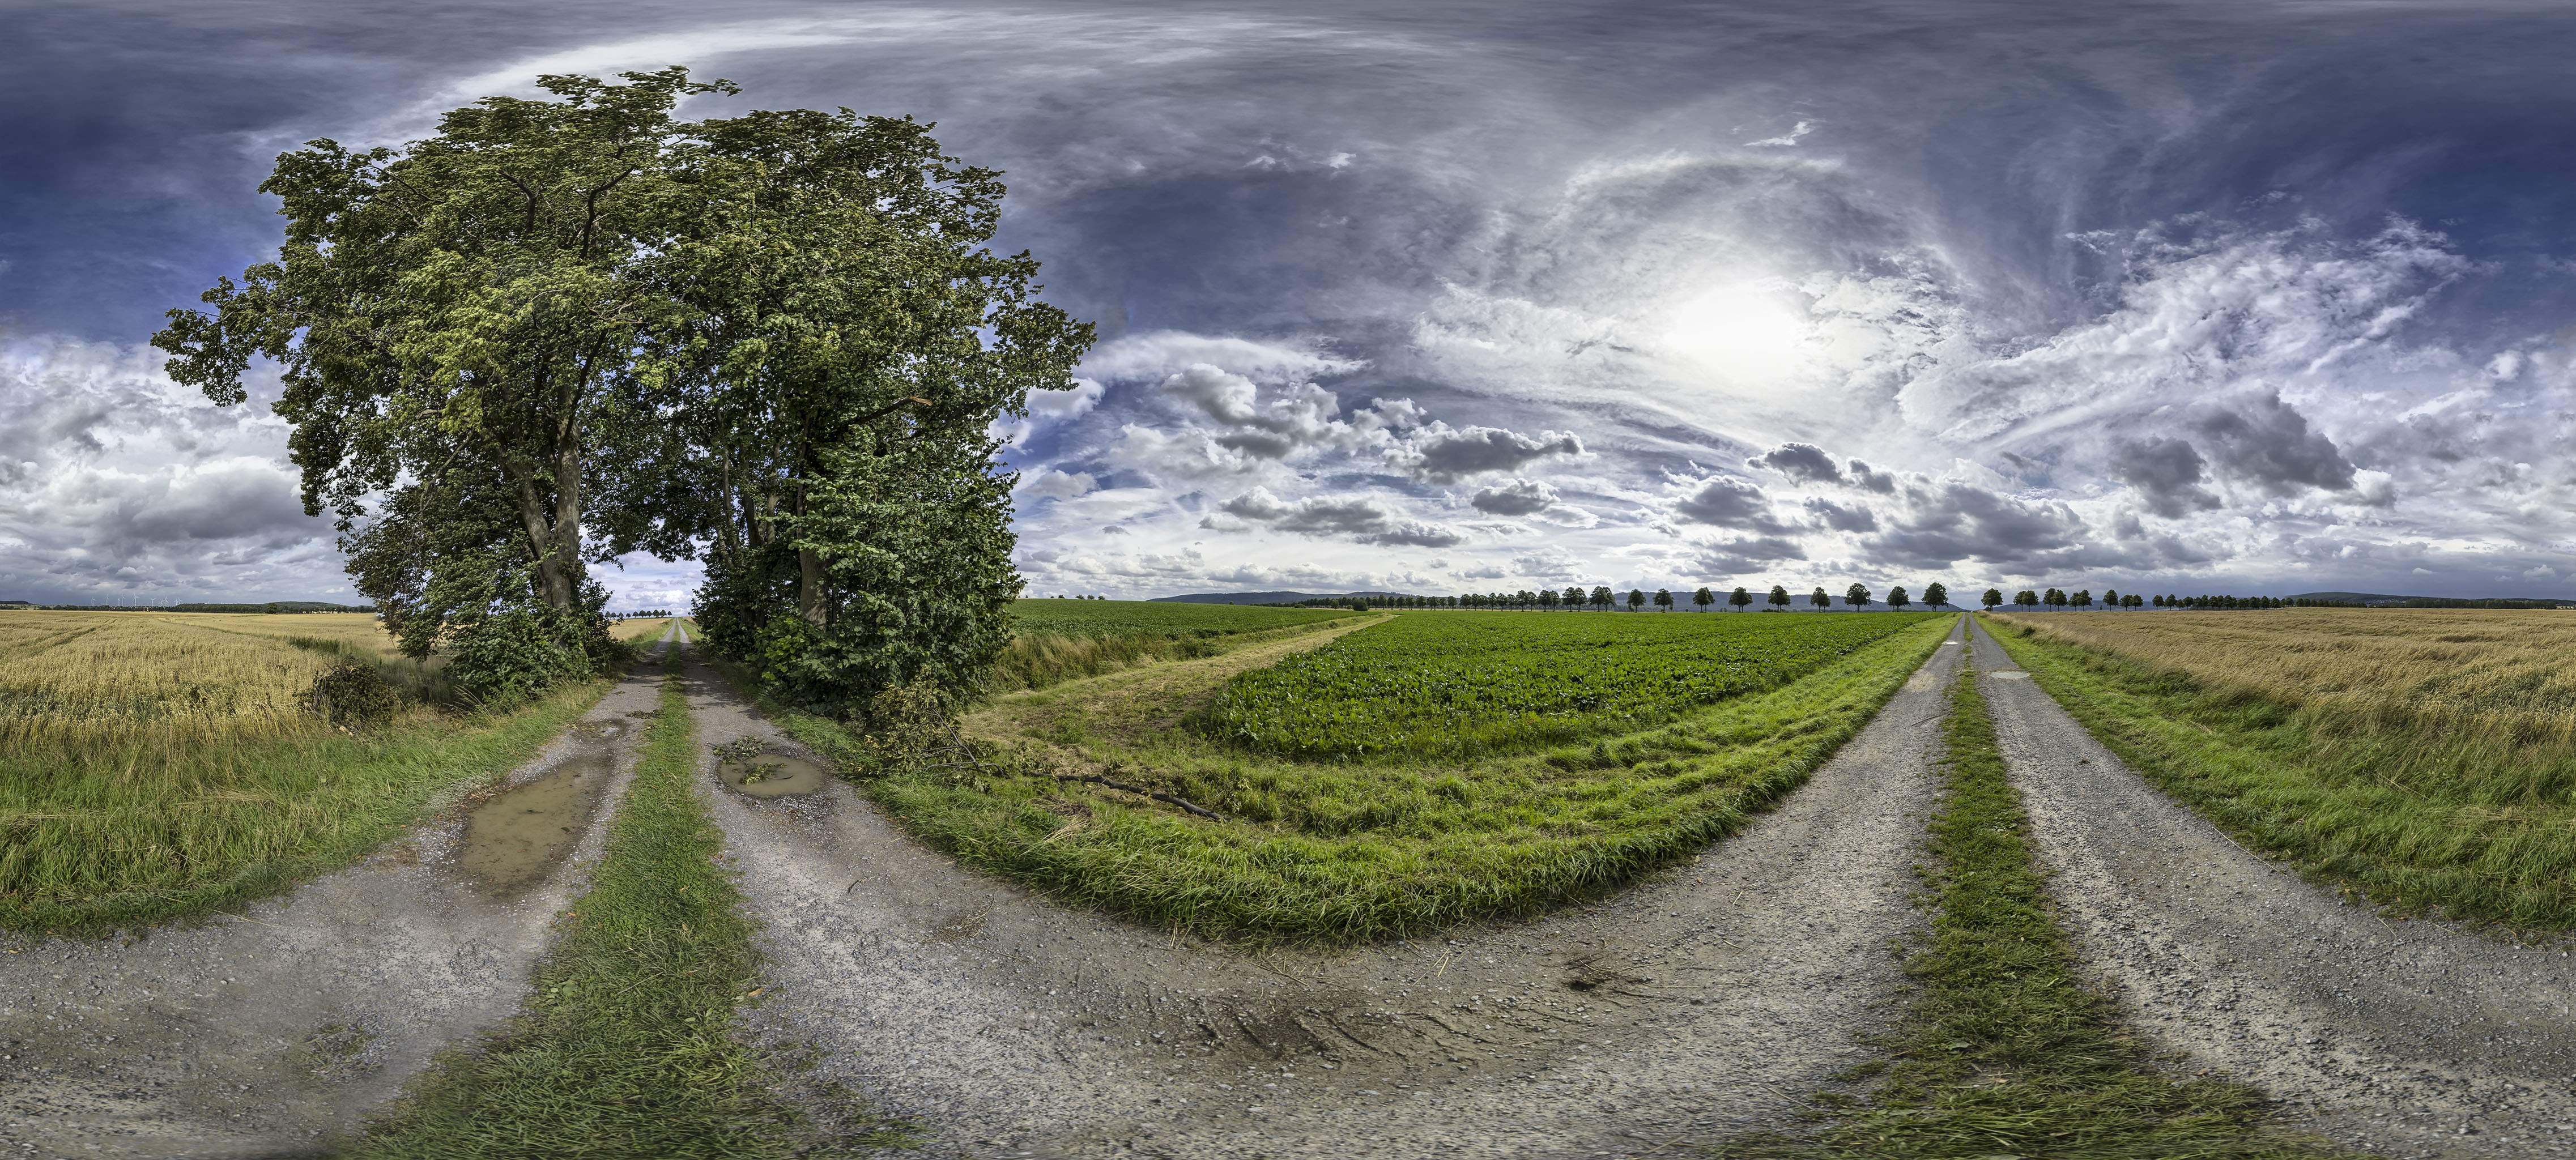
landscape, nature, horizon, cloud, field, meadow, hill, wind, panorama, scenic, weather, waterway, plain, clouds, plateau, dramatic, away, ecosystem, rural area, grove of trees, atmospheric phenomenon